Ottoman Empire

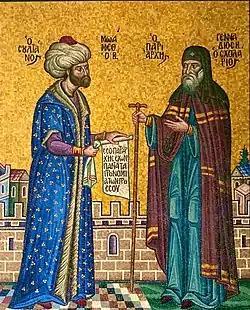
Mehmed the Conqueror and Patriarch Gennadius II

However, it began to rise to reach 25–32 million by 1800, with around 10 million in the European provinces (primarily in the Balkans), 11 million in the Asiatic provinces, and around 3 million in the African provinces. Population densities were higher in the European provinces, double those in Anatolia, which in turn were triple the population densities of Iraq and Syria and five times the population density of Arabia.